Lake Constance train ferries

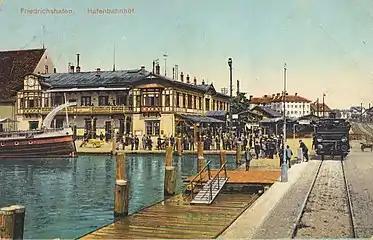
The port station in Friedrichshafen in about 1900

At first, the emerging train ferry traffic used barges that were towed by steamers. Two parallel tracks were laid on the decks of the barges, each of which could accommodate up to eight wagons. Loading and unloading had to proceed in stages, because the complete unloading of only one of the two parallel tracks would have caused the barge to lean so much that the remaining wagons would have fallen into the lake. The barges were towed across the lake either by a passenger steamer or a dedicated tug.